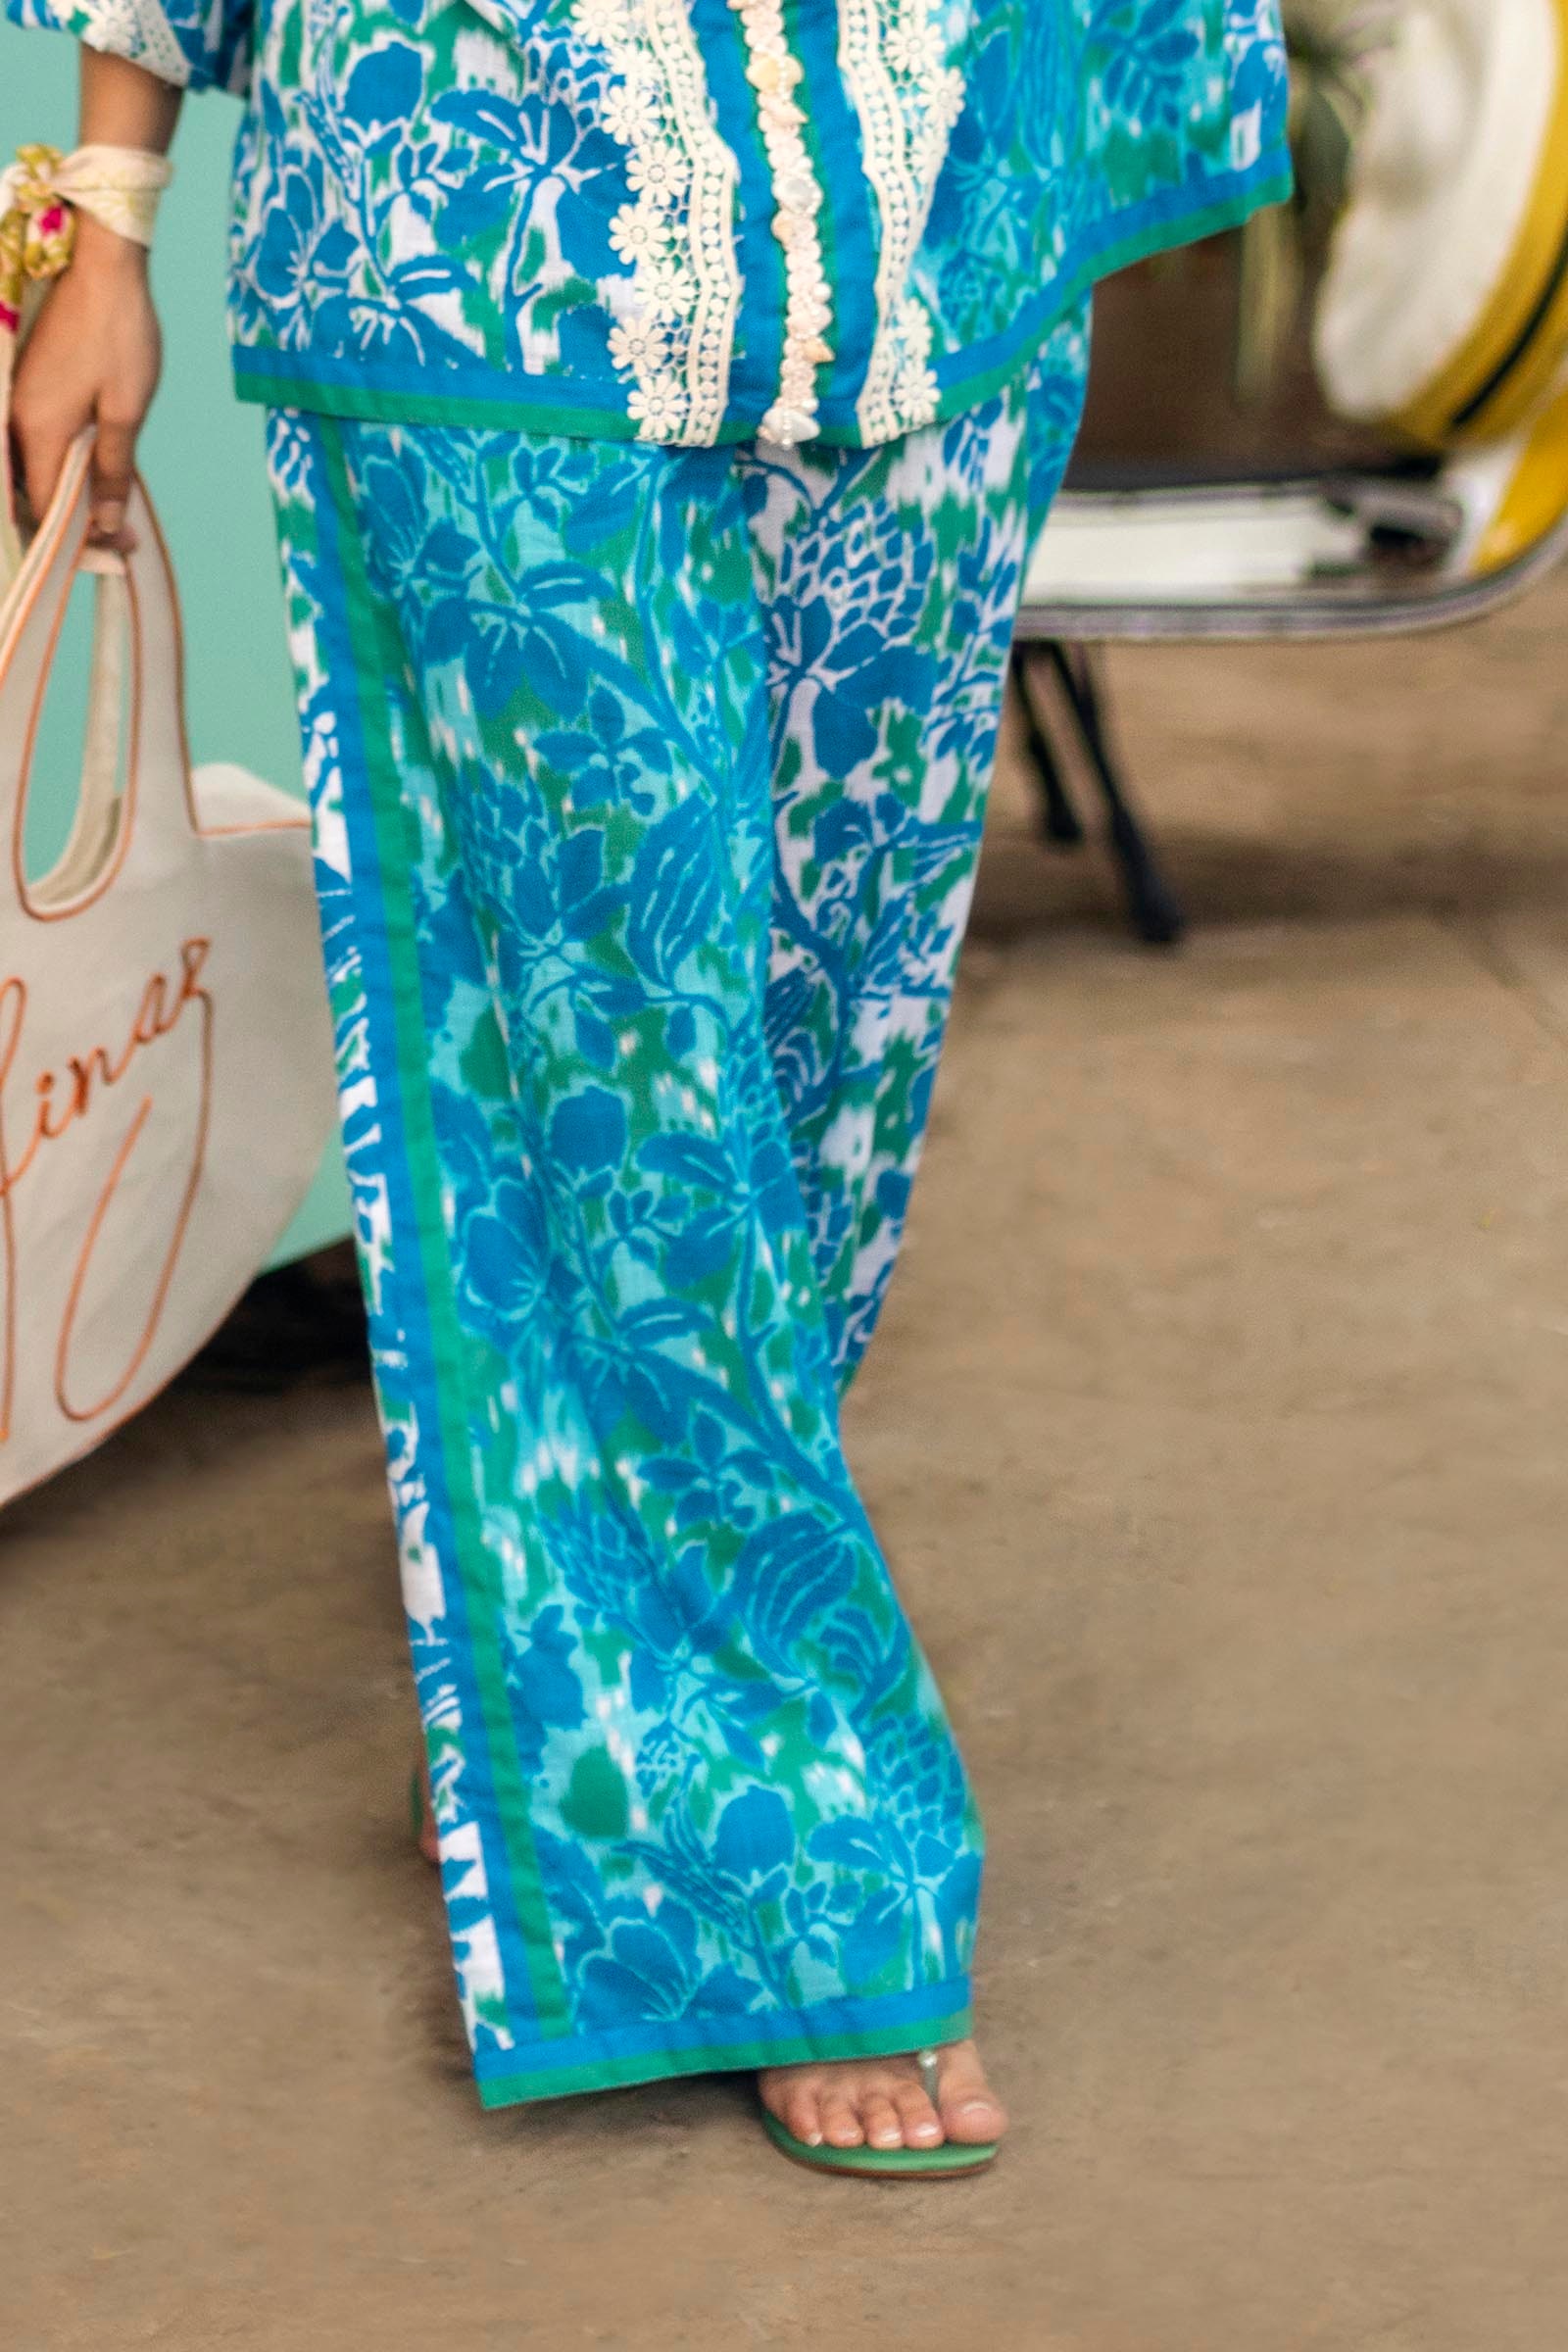
blue jade lilly pants